Culture of Europe

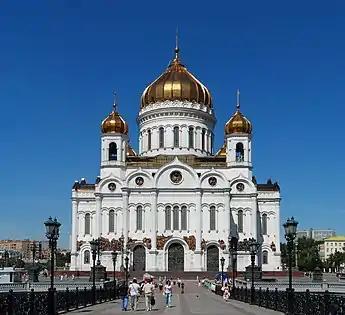
Cathedral of Christ the Saviour in Moscow, Russia

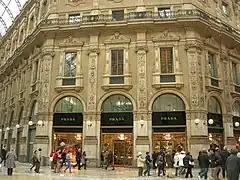
Prada shop at Galleria Vittorio Emanuele II in Milan, Italy

The history of science covers the development of science from ancient times to the present. It encompasses all three major branches of science: natural, social, and formal. Protoscience, early sciences, and natural philosophies such as alchemy and astrology during the Bronze Age, Iron Age, classical antiquity, and the Middle Ages declined during the early modern period after the establishment of formal disciplines of science in the Age of Enlightenment.